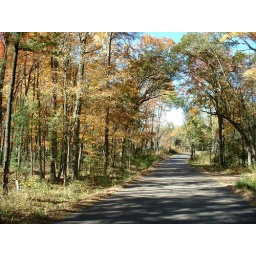
Road to m lake house in the Fall